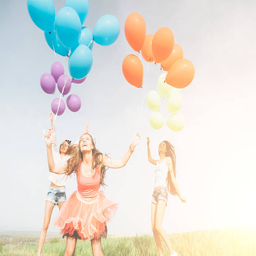
group of friends jumping with a bunch of balloons